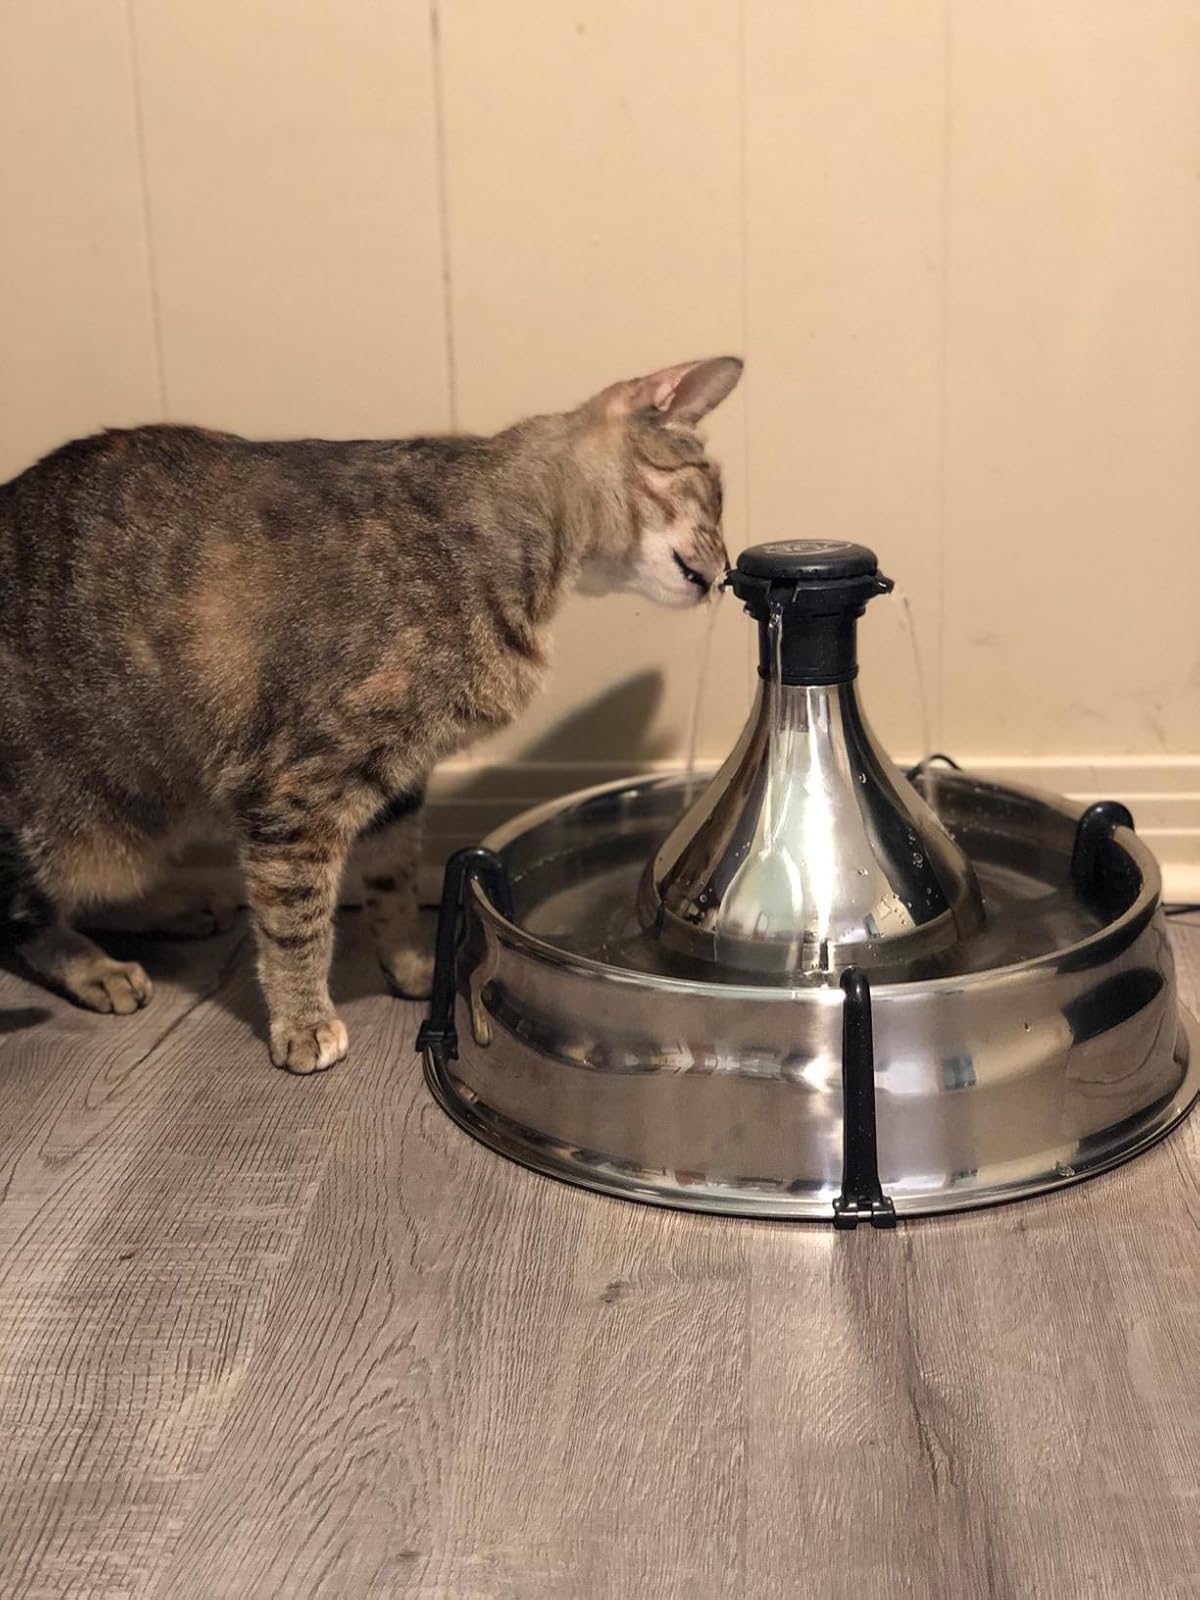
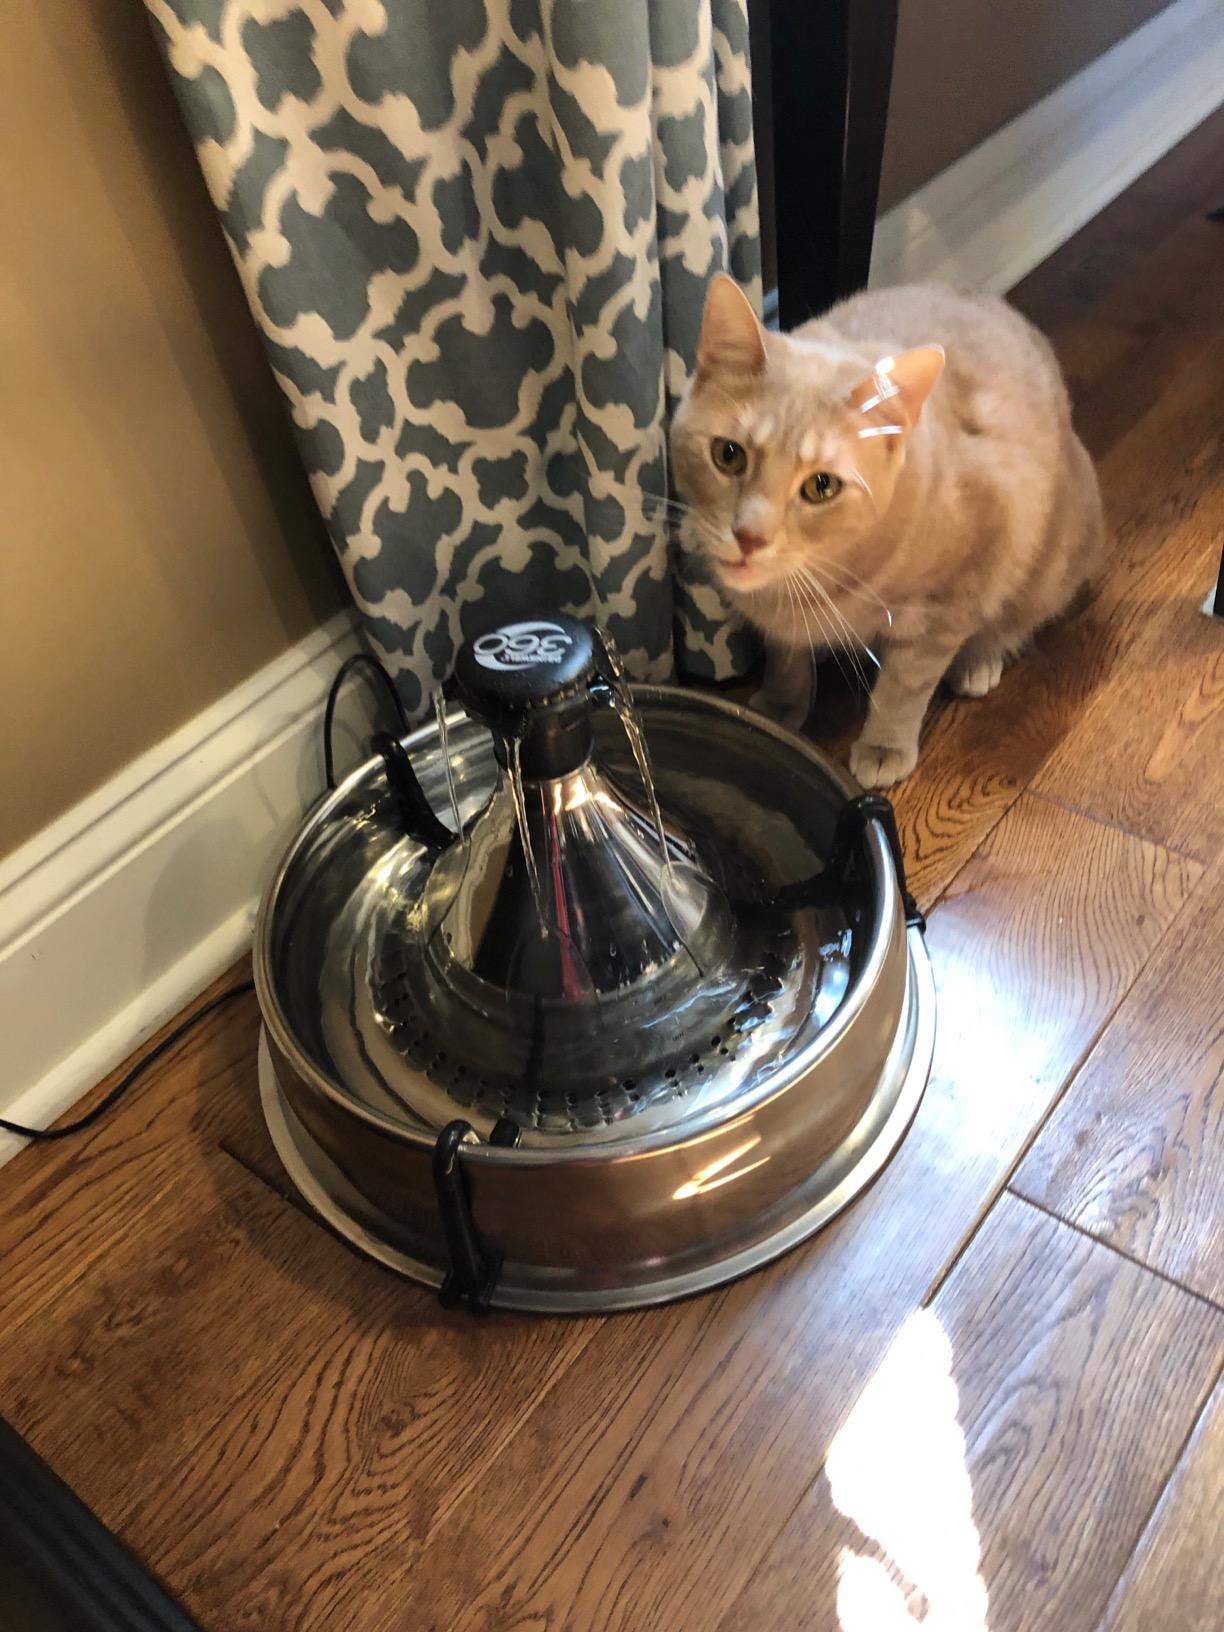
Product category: items_bowl
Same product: yes